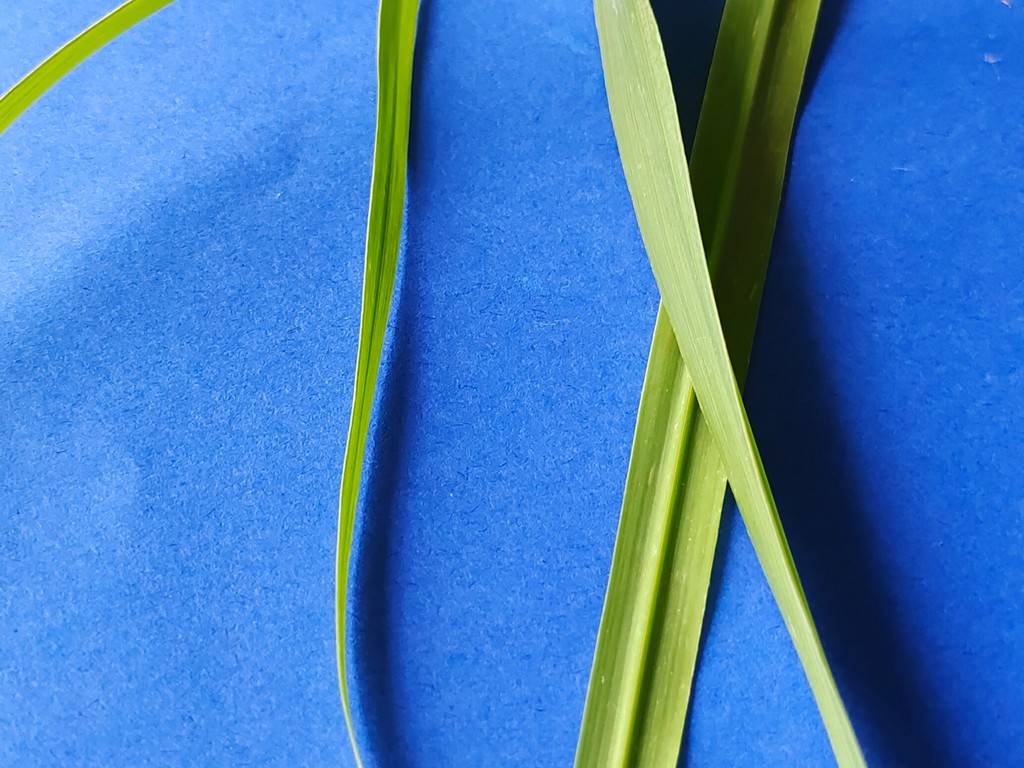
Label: Healthy